Answer in natural language. Which object is closer to brown square dining table (highlighted by a red box), brown wooden chair (highlighted by a blue box) or Window (highlighted by a green box)? Choose between the following options: brown wooden chair (highlighted by a blue box) or Window (highlighted by a green box)
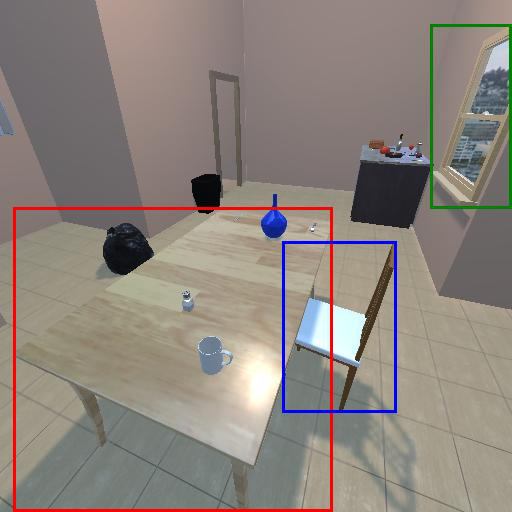
<answer>brown wooden chair (highlighted by a blue box)</answer>